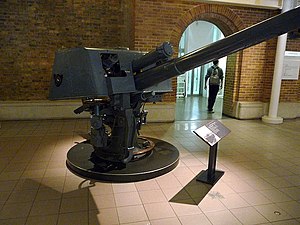
Liste over skibe bygget hos John I. Thornycroft & Company, Woolston / Skibene
Denne liste omfatter skibe, der blev bygget af John I. Thornycroft & Company på værftet i Woolston ved Southampton i England. I 1966 fusionerede firmaet med Vosper & Company. Det sammensluttede selskab fortsatte produktionen i Woolston, og skibe bygget efter 1966 er ikke med på listen.